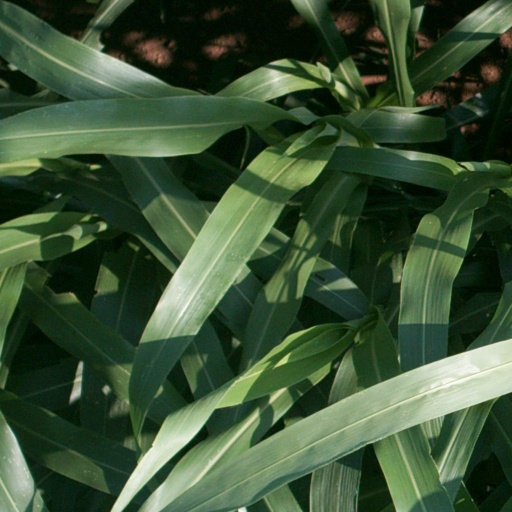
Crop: sorghum